Nuniyya

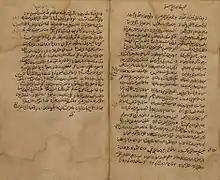
A manuscript of Al-Busti's nuniyya, which opens:  ('To ascend in one's world is to decline')

A nūniyya (plural ) is a monorhyme Arabic poetic form in which each line ends with an n sound, coming either from the letter "nūn" or from nunation ( "tanwīn"). This creates the consonant rhyme scheme of the poem.